Amitābha

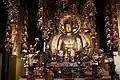
The main Amitabha image at Chion-in temple, Kyoto, Japan

The most influential Amitābha focused Mahayana sutras are two sutras known by the Sanskrit title "Sukhāvatī-vyūha" ("Blissful Array," or the "Array of Sukhāvatī")"." These two are the "Short Sukhāvatīvyūha Sūtra" (also known as the "Amitābha Sutra") and the "Larger Sukhāvatīvyūha Sūtra" (also known as the "Sutra of Infinite Life"). These sutras are the main Indian Mahayana sources for the teachings on Amitābha and his pure land. In these sutras, Amitābha is a transcendent and immortal Buddha who resides in a pure buddhafield that he created. This pure land is located billions of worlds away in the western direction and all beings can attain rebirth there, where they can swiftly become Buddhas themselves.